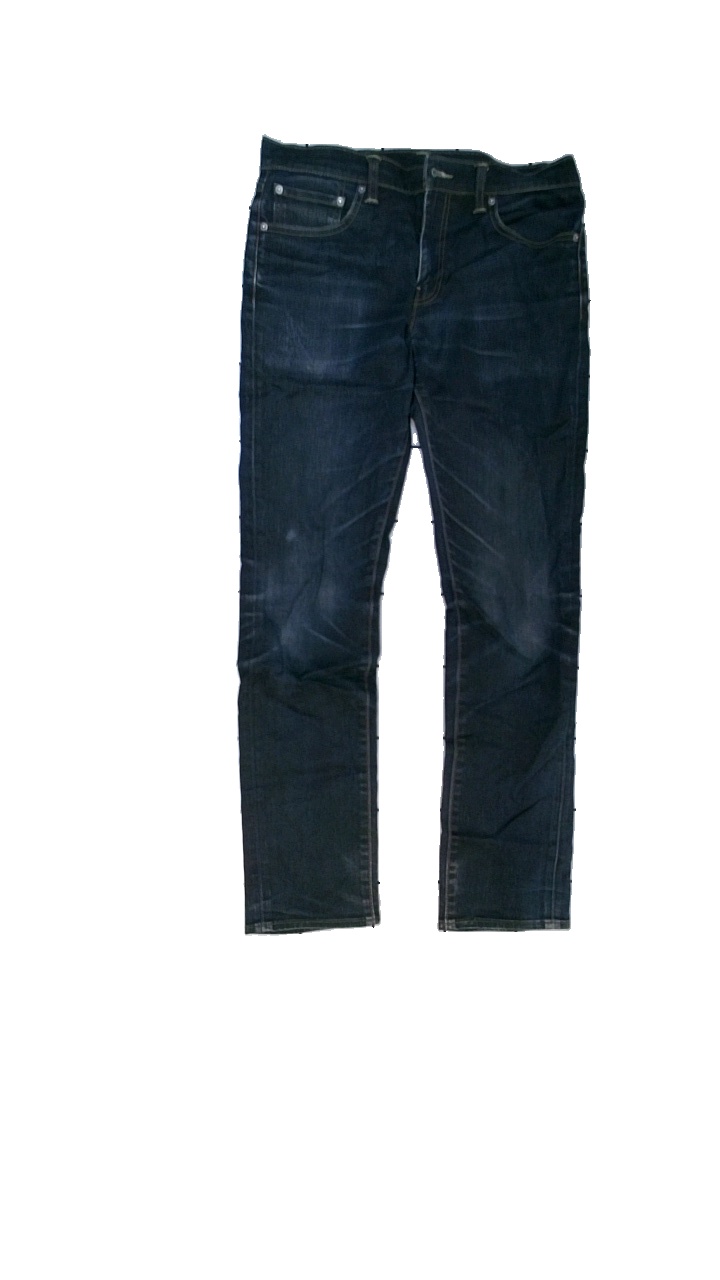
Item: Jeans (Men)
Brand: Levi's
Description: Mörk blåa jeans
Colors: Blue
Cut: Regular
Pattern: Logo print
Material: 100% bomull
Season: All
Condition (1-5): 3
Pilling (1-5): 4
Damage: liten smuts fläck
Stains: Minor
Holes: Minor
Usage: Reuse
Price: <50